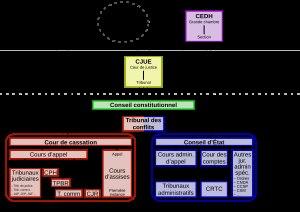
L'organisation juridictionnelle nationale française est l'organisation des tribunaux nationaux français, dans l'ordre juridique interne. 8 140 magistrats sont chargés d'appliquer la loi ; en tout, en 2018, 84 969 agents travaillent pour le ministère de la Justice. Cela fait 11,9 juges professionnels pour 100 000 habitants, contre près de 15 en Belgique, 20 en Autriche, et presque 25 en Allemagne.